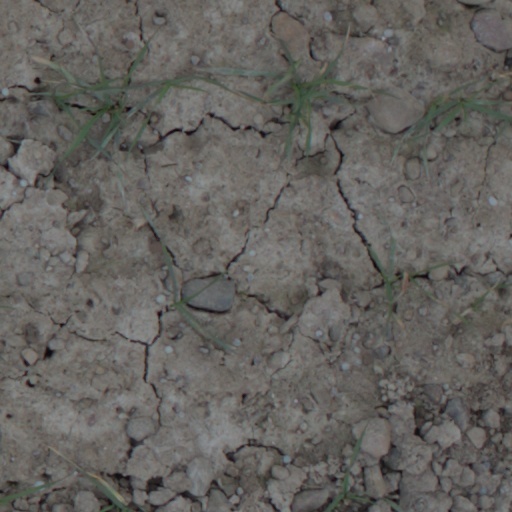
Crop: wheat